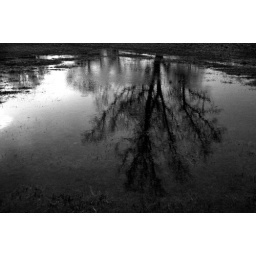
tree reflected in water [close up]